Shawnee Lookout Archeological District

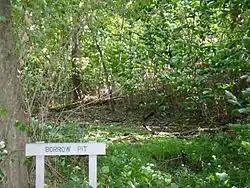
Miami Fort

The Shawnee Lookout Archeological District is a historic district in the southwestern corner of the U.S. state of Ohio. Located southwest of Cleves in Hamilton County's Miami Township, the district is composed of forty-six archaeological sites spread out over an area of . Thirty-four of these sites are located in the Shawnee Lookout Park, which has been called one of the most beautiful parks in southwestern Ohio.